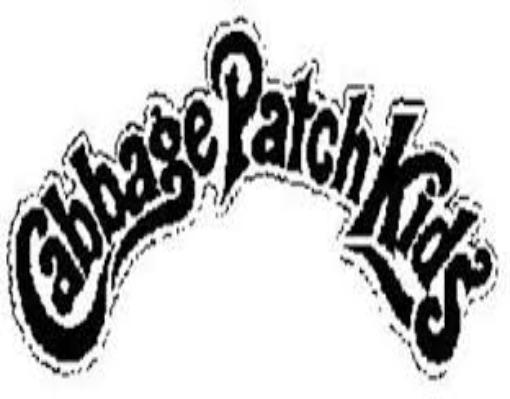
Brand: Cabbage Patch Kids
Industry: Leisure